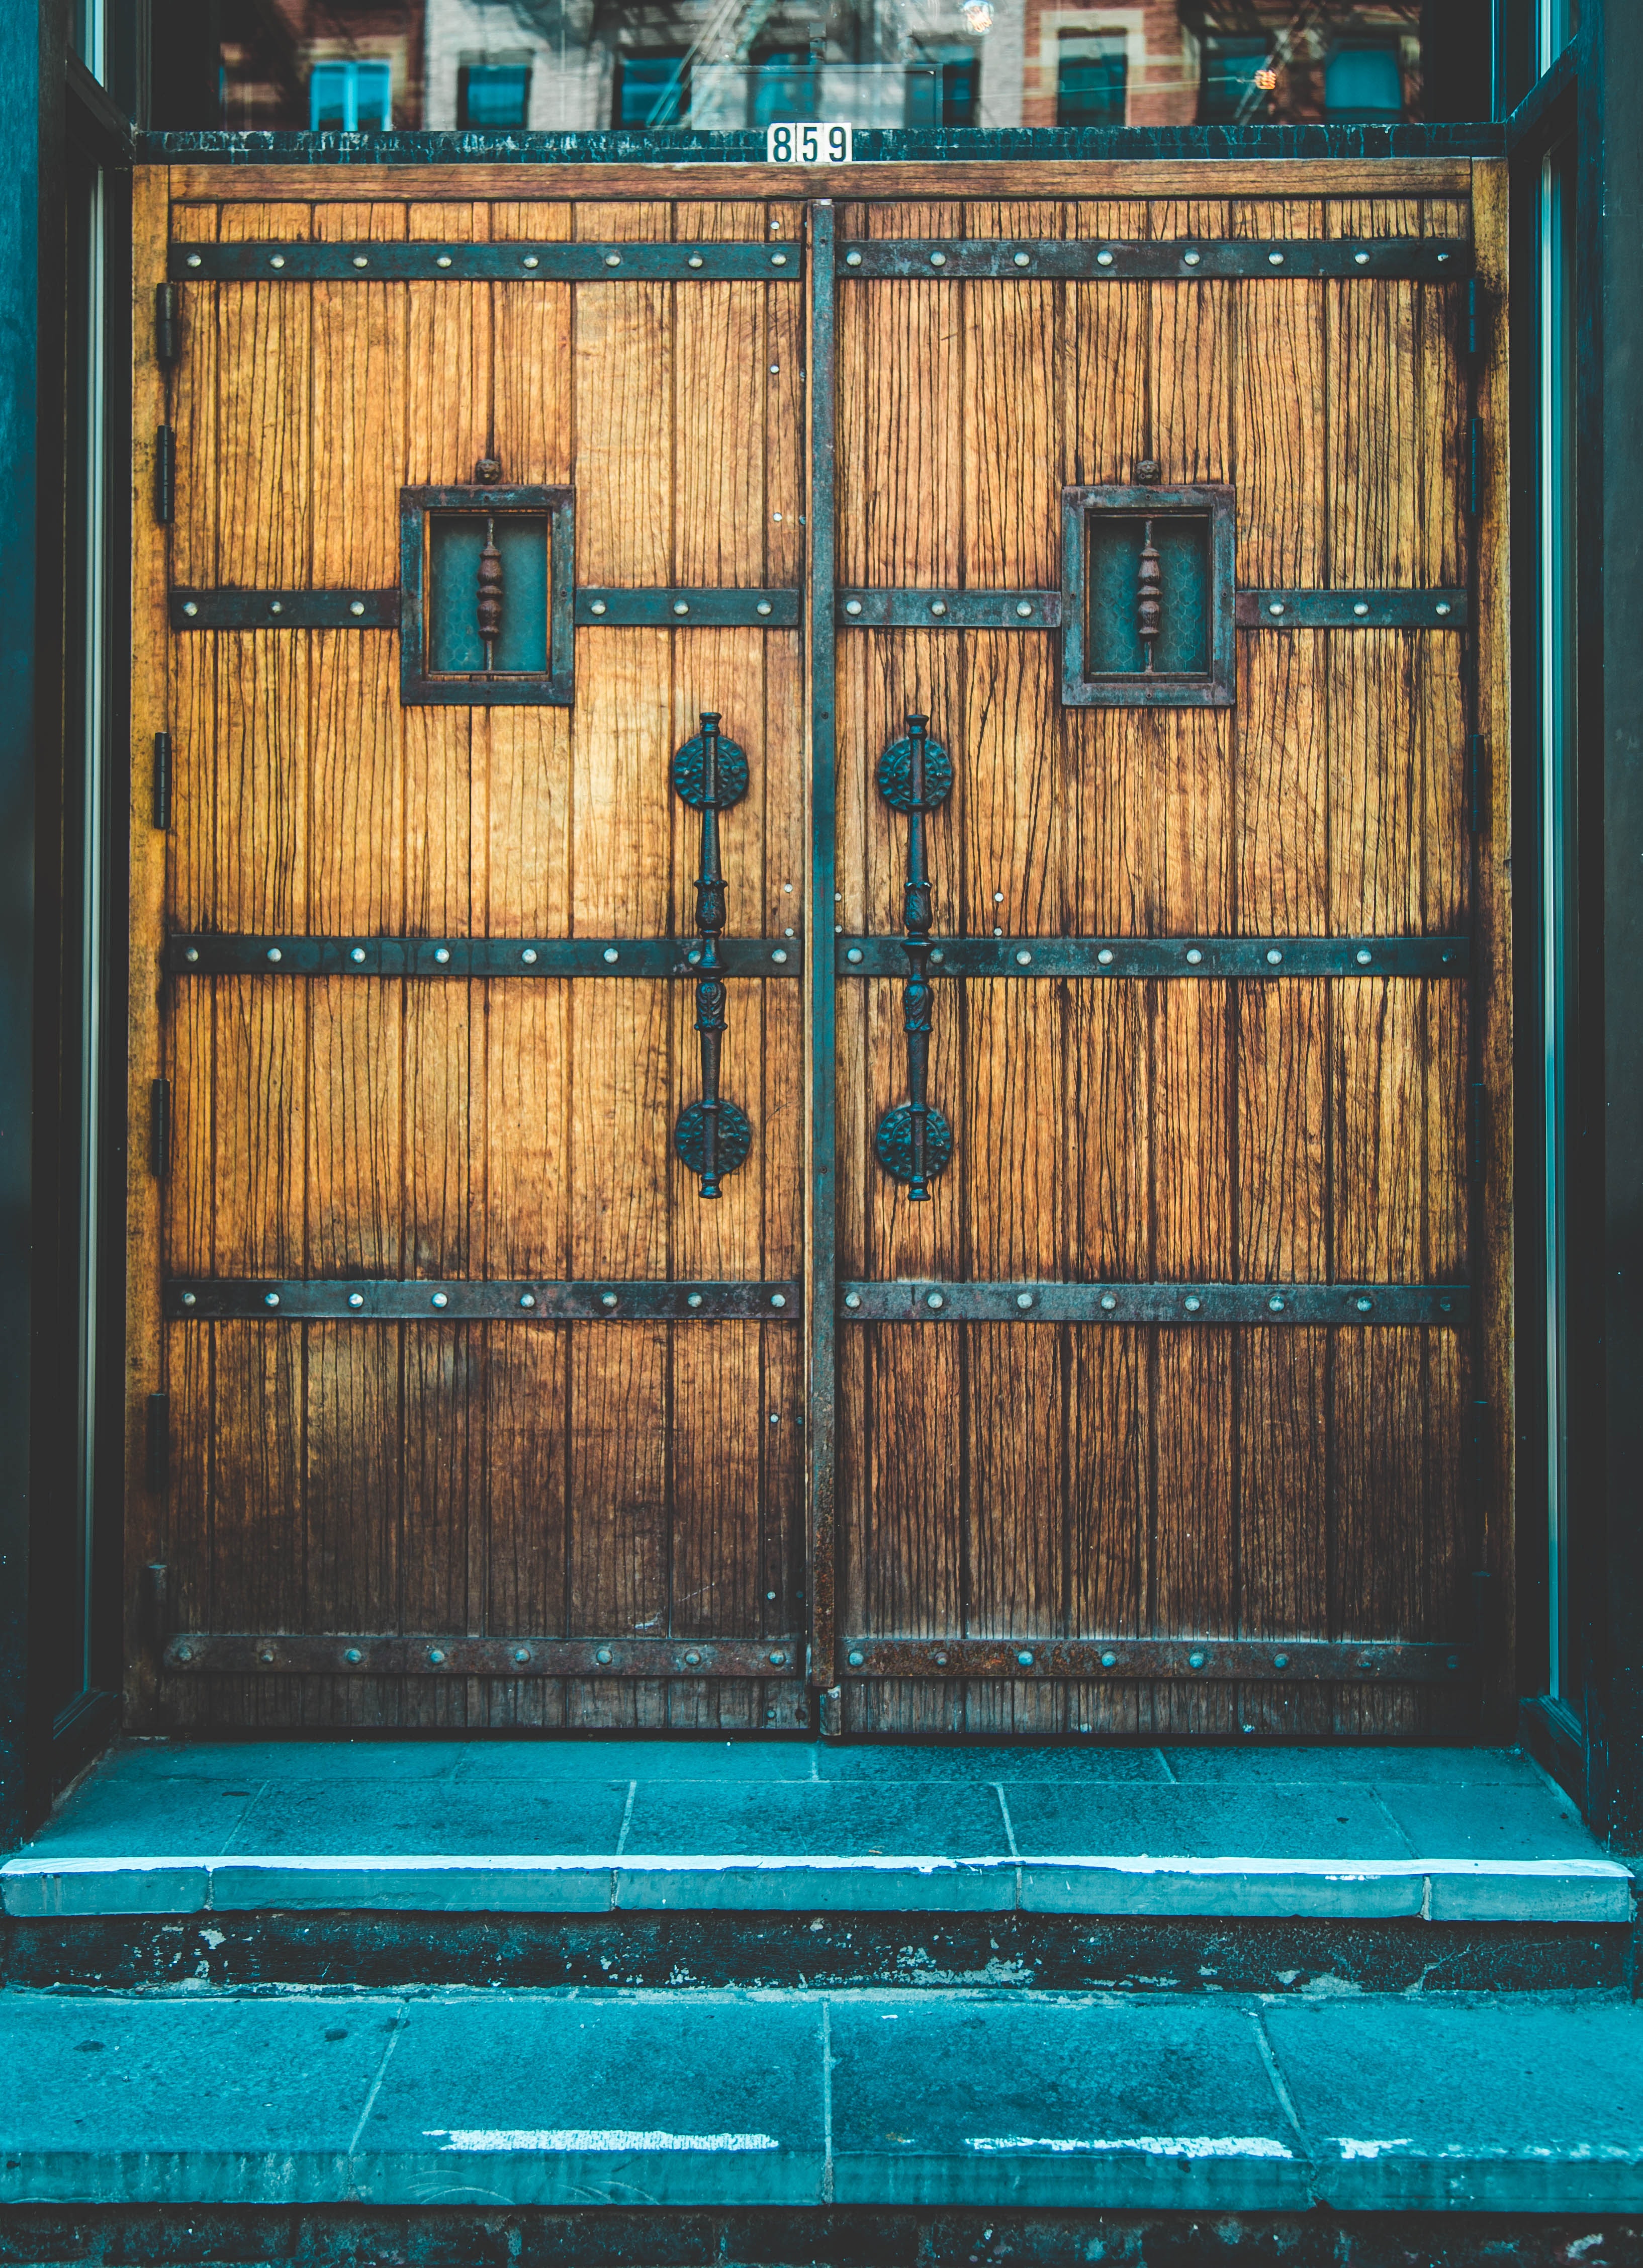
blue, wall, architecture, door, glass, window, facade, wood, brick, gate, metal, symmetry, brickwork, fence